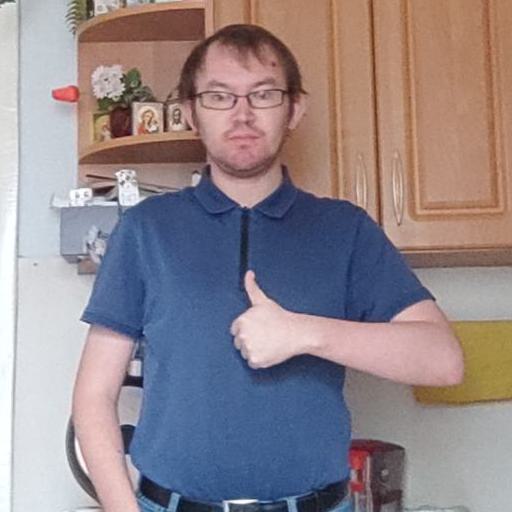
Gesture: like